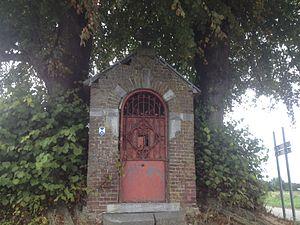
Faimes est une commune francophone de Belgique située en Région wallonne dans la province de Liège, ainsi qu'un hameau en faisant partie. Ils se trouvent dans la région naturelle de Hesbaye.